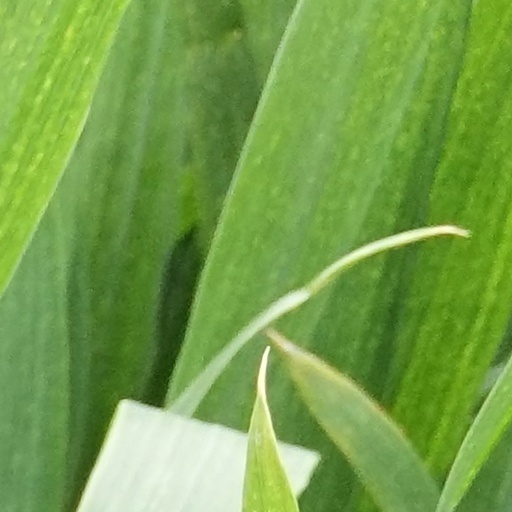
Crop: wheat